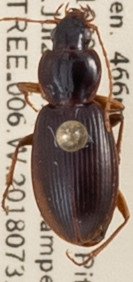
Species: Synuchus impunctatus
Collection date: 2018-07-31
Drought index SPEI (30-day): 0.128
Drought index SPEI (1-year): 0.114
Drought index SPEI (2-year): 1.69